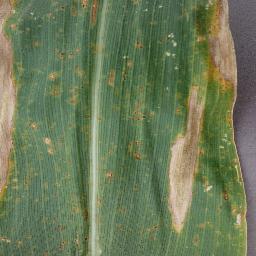
Label: Corn___Northern_Leaf_Blight